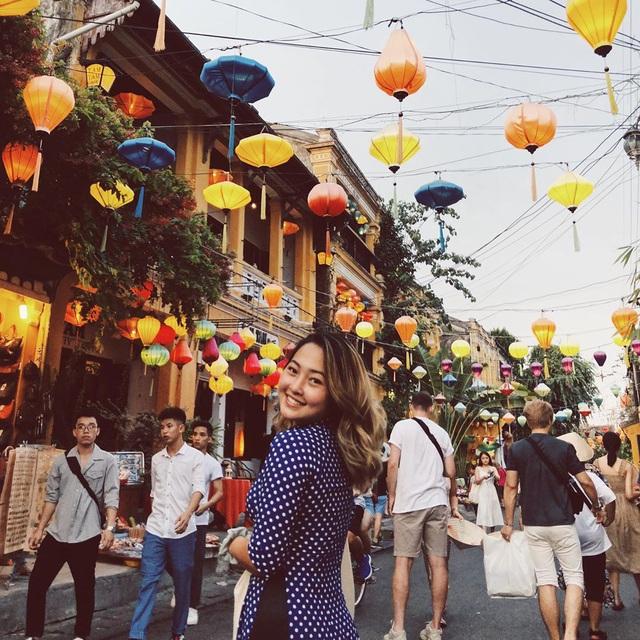
có một cô gái mặc áo dài chấm bi đang tạo dáng chụp ảnh